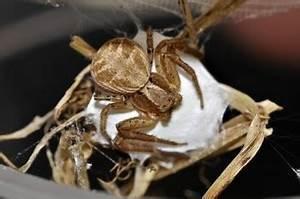
spider